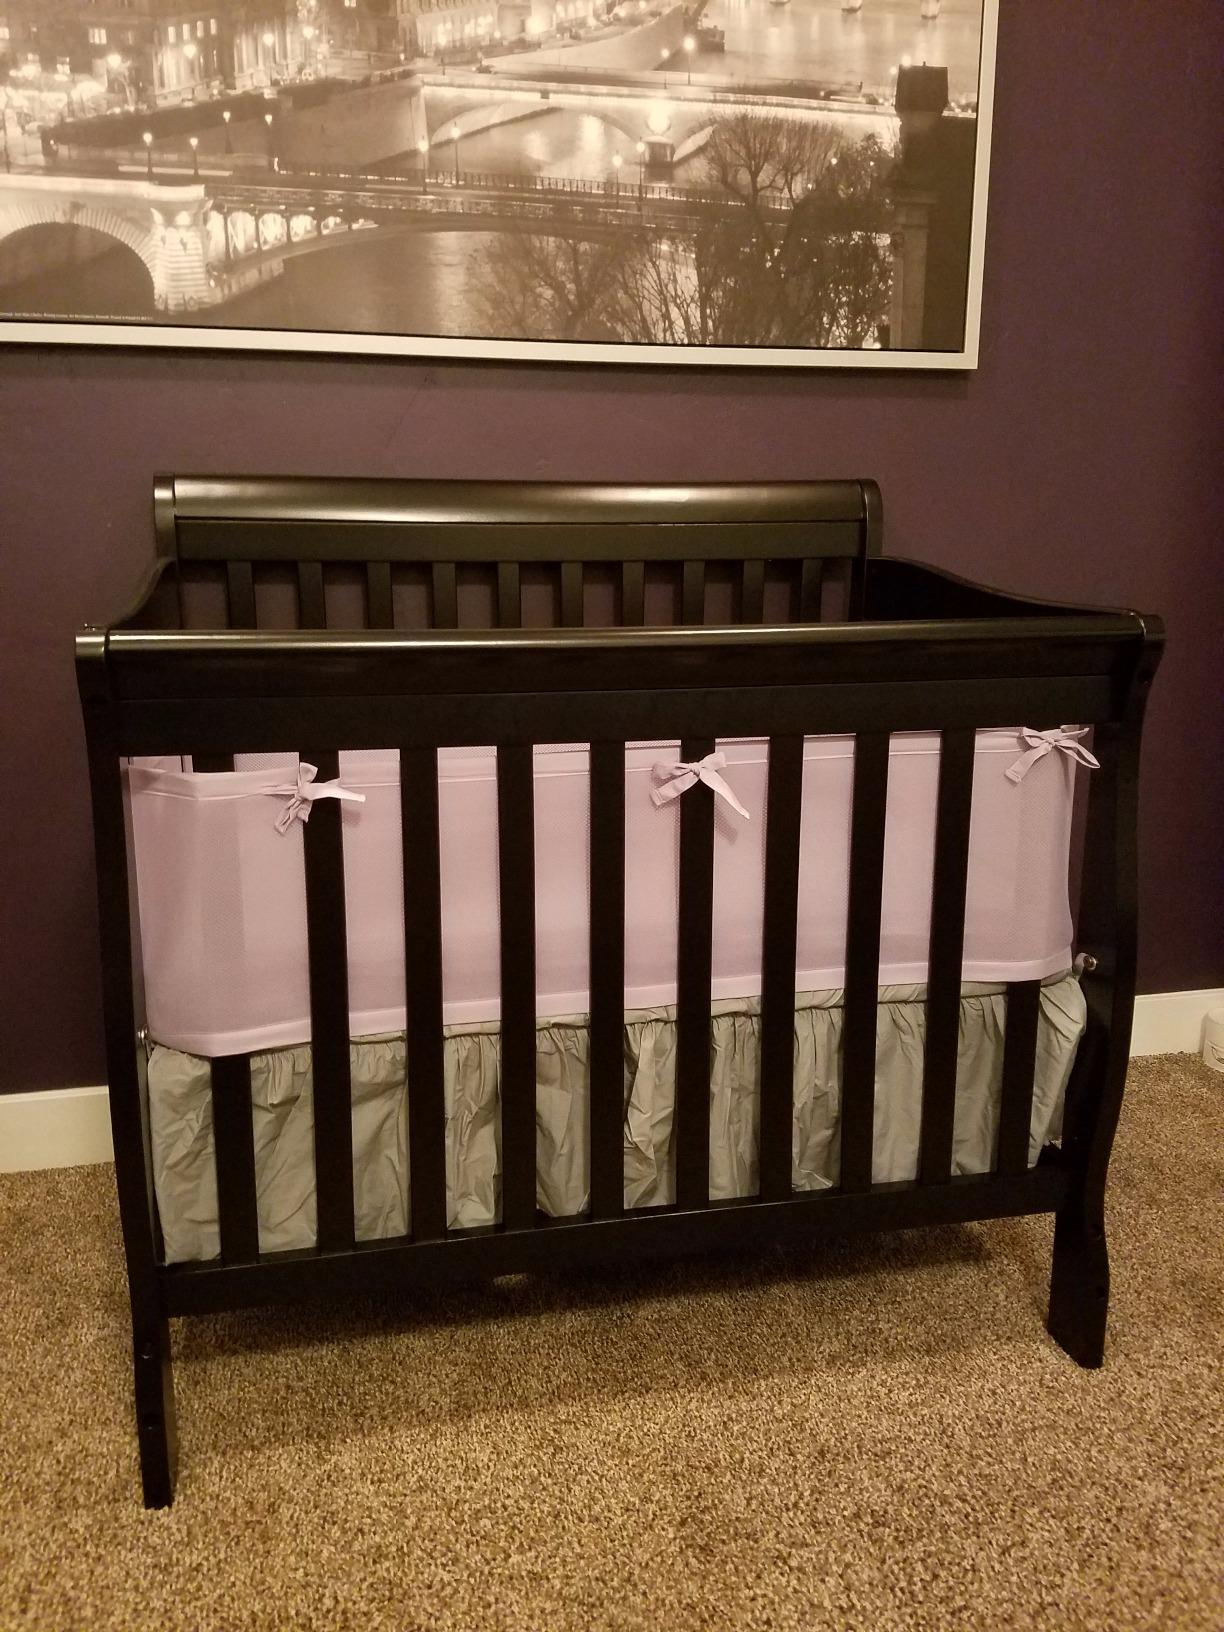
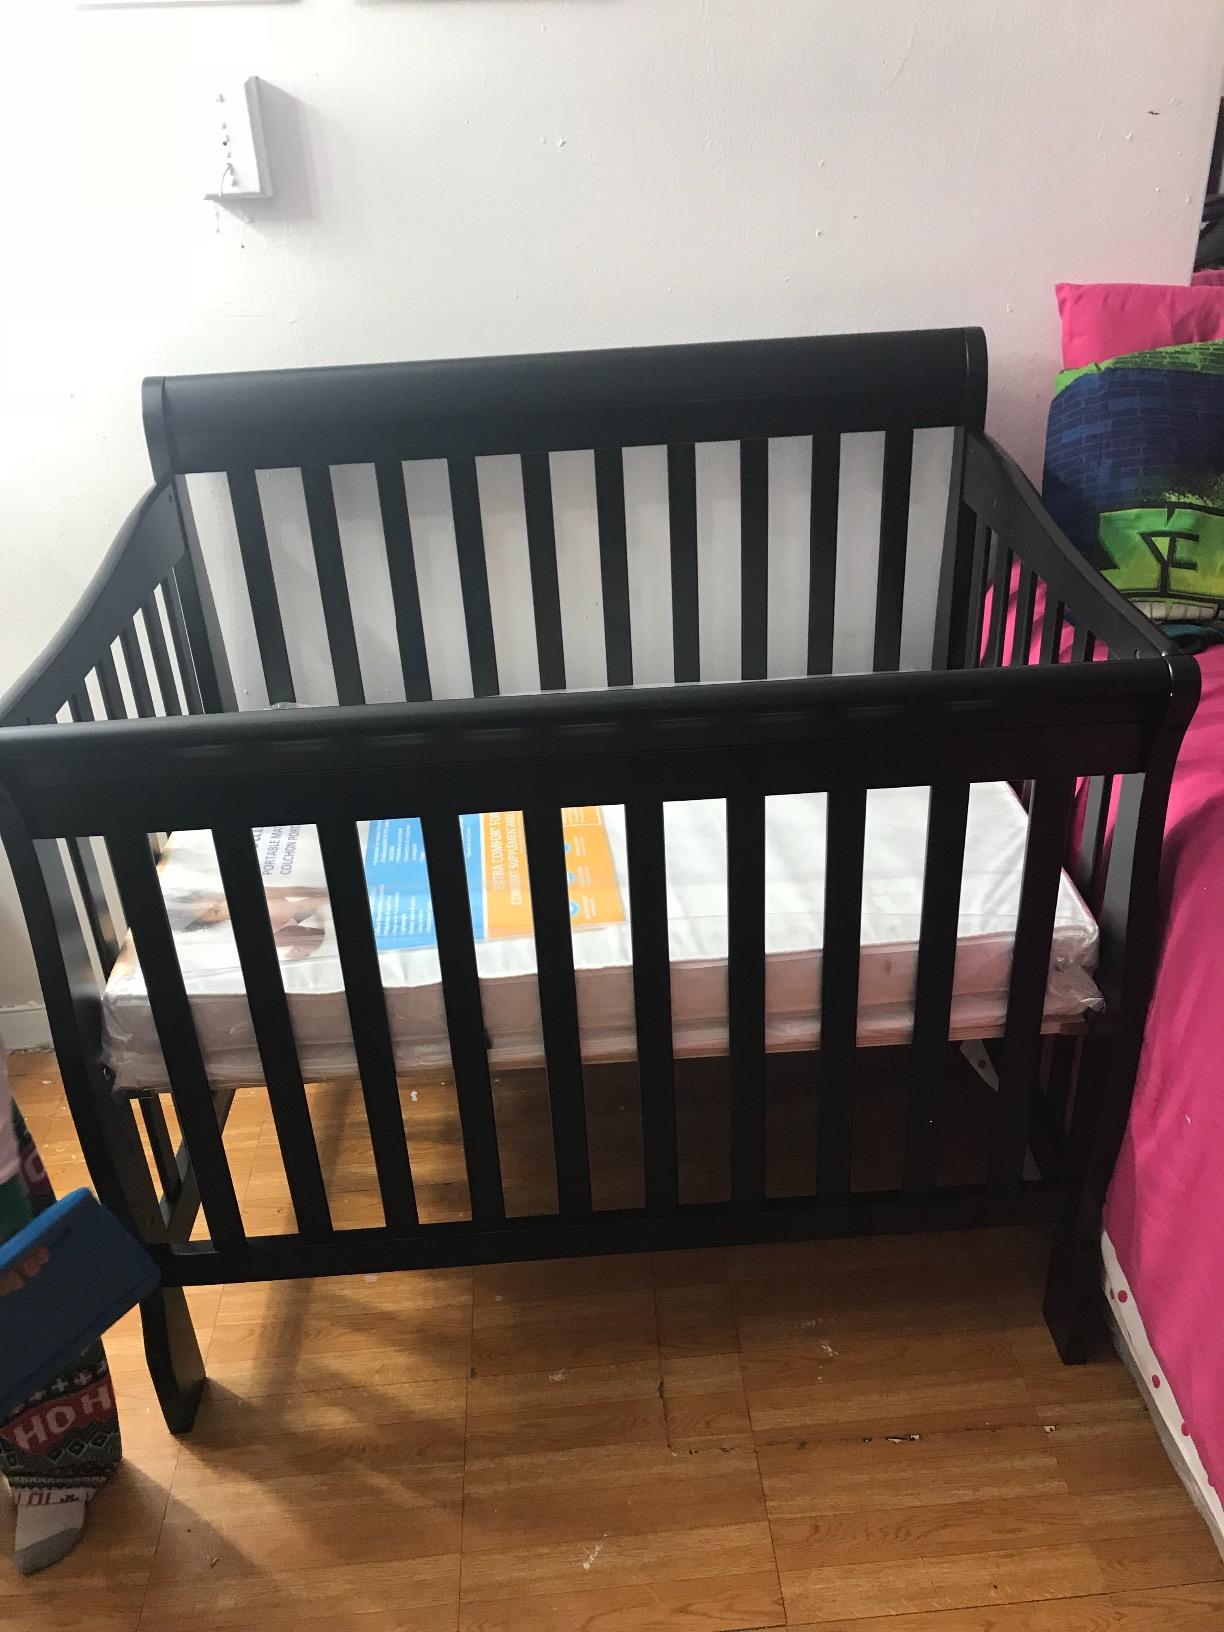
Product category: products_crib
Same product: yes